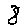
Label: 8